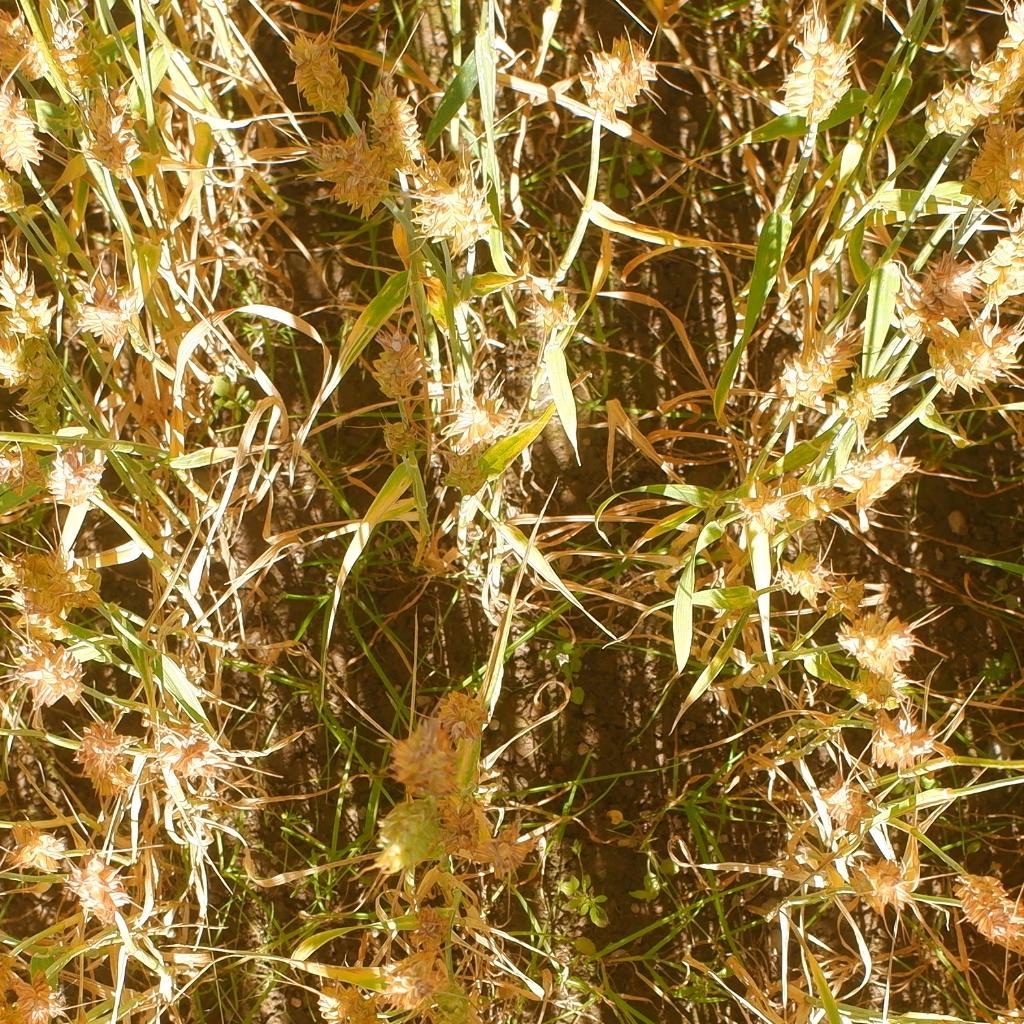
Country: Norway
Location: NMBU
Wheat development stage: Ripening